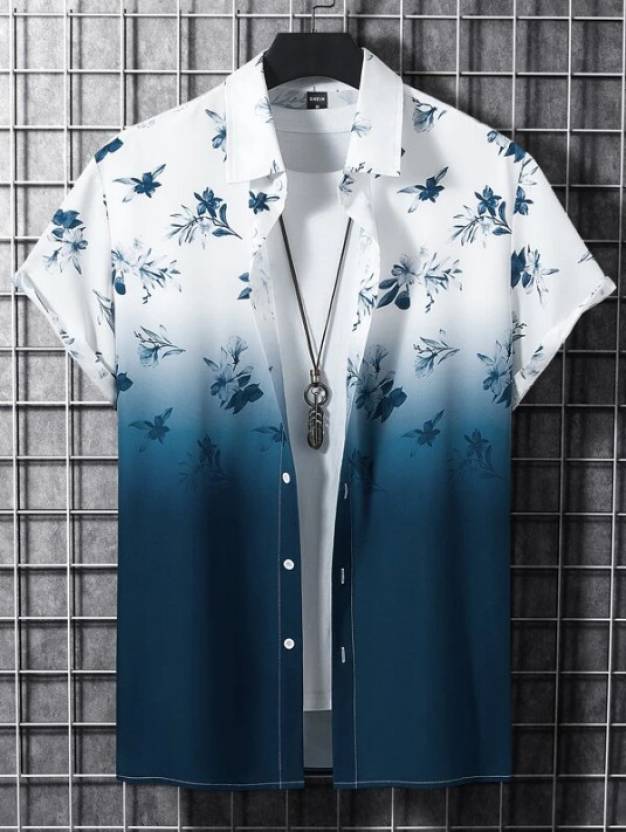
Product: Men Slim Fit Printed, Striped Ribbed Collar Casual Shir...
Price: ₹377
Colors: Blue
Pattern: Printed, Striped
Description: The shirt has a button-down front, a rounded hem, roll-up sleeves, and a short collar. Pre-washed 100% Premium Lycra fabric has an incredibly soft feel and a rich design. good air permeability, suppleness, and moisture absorption qualities. It is silky and pleasant to the touch. Printed textiles Touch-based washing is the method of choice. The company creates incredibly cosy shirts that follow fashion trends and are made completely of Lycra. If you're dressing for a party, a formal affair, or both, wear a mesh shirt to seem sharp. Because of its fashionable style, this shirt is more appealing all around. Great all-day comfort is promised by the shirt. The perfect outfit for this full-sleeved shirt is a set of chinos, jeans, slacks, or lace-up shoes. There are several sizes and colours.
Other details: The half-sleeved, digitally printed shirt from Western Outfits shows the best casual look over a formal or denim bottom. It is easy to wear, has an open button front, and is made of lycra fabric. THESE LOOK OF SHIRTS WITH MANY DIFFERENT COLOR AND STYLE WITH ALL AVAILABLE IN S, M, L, XL, SIZES, HALF SLEEVES FOR BETTER LOOK AND DEGNIFIED SHIRT WITH BEST QUALITY TO FELL SMOOTHNESS TO BODY AND COVER THE ARMS IN BEST SHAPES AND COMFORTABLE FABRIC HAVING